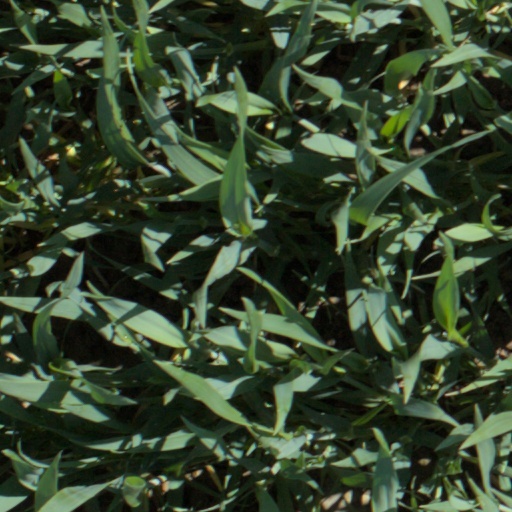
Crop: wheat